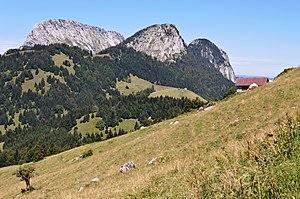
Le roc des Boeufs et le crêt du Char, dans le parc naturel régional du massif des Bauges (Savoie et Haute-Savoie, France)
Le parc naturel régional du massif des Bauges a été créé le 7 décembre 1995.
Le massif des Bauges, ou plus communément les Bauges, est un massif montagneux calcaire des préalpes françaises du nord, se situant à cheval sur les départements de la Savoie et de la Haute-Savoie et culminant à plus de 2 200 mètres d'altitude.